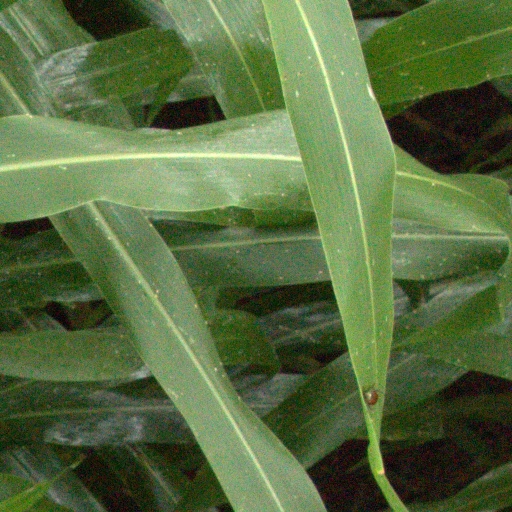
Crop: sorghum